Three Women (book)

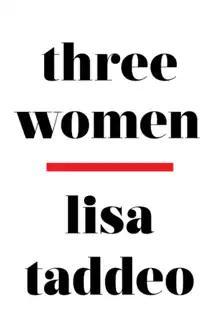
First edition cover

Three Women is a 2019 non-fiction book by Lisa Taddeo. It is her debut book and was published on July 9, 2019, by Avid Reader Press, an imprint of Simon & Schuster. It covers the sexual and emotional lives of three women from different backgrounds and regions of the United States. It debuted at number one on "The New York Times" non-fiction best sellers list and received mostly positive reviews from critics.